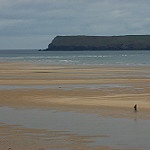
Label: sea